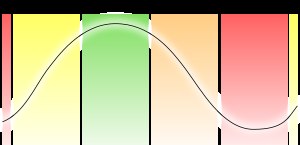
Konjunktur
En enkel illustration af økonomiske konjunkturer.
En markedsøkonomi bevæger sig typisk i svingninger, såkaldte konjunkturer, hvor gode tider afløses af dårlige tider i en uregelmæssig, men tilbagevendende rytme. Disse konjunktursvingninger er et karakteristisk træk ved udviklede markedsøkonomier og påvirker en række vigtige samfundsøkonomiske størrelser som arbejdsløshed, inflation, forbrug og investeringer, den offentlige saldo, aktiekurser og ikke mindst udviklingen i bruttonationalproduktet. Lavkonjunkturer kan medføre et meget betydeligt samfundsøkonomisk velfærdstab som følge af virksomhedslukninger, afskedigelser med stigende ledighed til følge og store formuetab. Konjunktursvingninger - og muligheder for at formindske deres virkninger, dvs. stabiliseringspolitik - hører derfor til de allervigtigste makroøkonomiske problemstillinger.